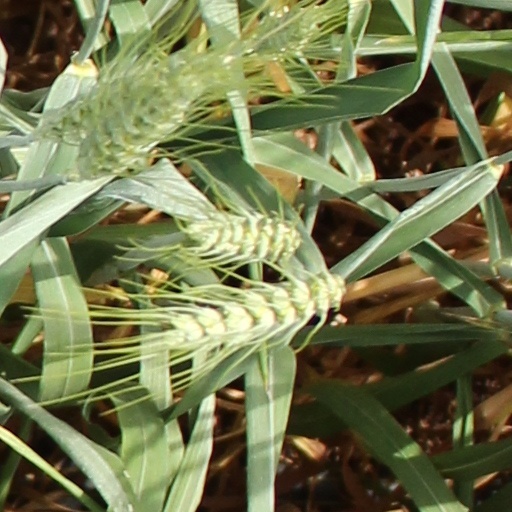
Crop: wheat